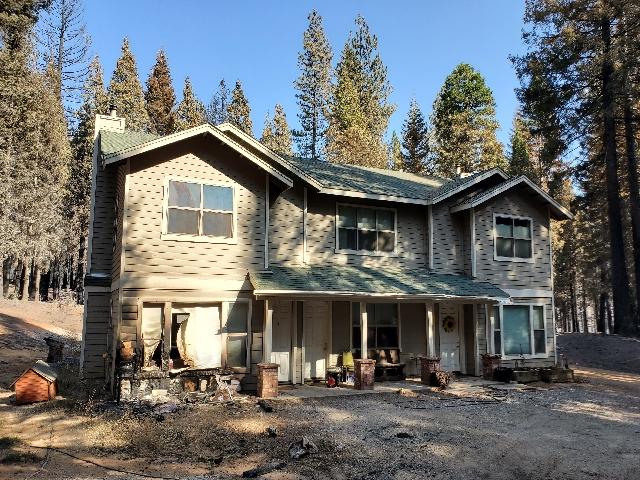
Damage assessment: affected